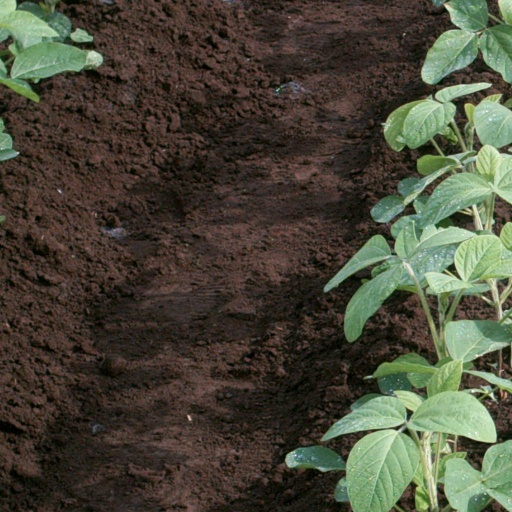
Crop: soybean